Tammy and the Bachelor

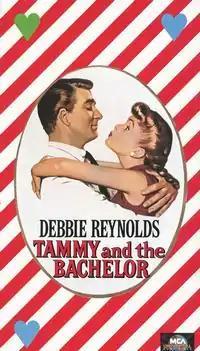
VHS cover

Tammy and the Bachelor is a 1957 American romantic comedy film directed by Joseph Pevney and starring Debbie Reynolds as Tambrey "Tammy" Tyree, Walter Brennan as Grandpa Dinwitty and Leslie Nielsen as Peter Brent. It is the first of the four Tammy films. It was adapted from the 1948 novel "Tammy Out of Time" by Cid Ricketts Sumner.